Michael Boxall

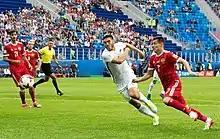
Boxall (centre) playing for New Zealand at the 2017 FIFA Confederations Cup

Boxall has represented New Zealand at various international levels. His début with the national setup was with the Junior All-Whites (U-20s) in which he made 14 appearances with no goals. During this time, he appeared in the 2007 U-20 World Cup OFC qualifying tournament and ultimately the 2007 FIFA U-20 World Cup. He played in all three U-20 World Cup games before New Zealand were knocked out.